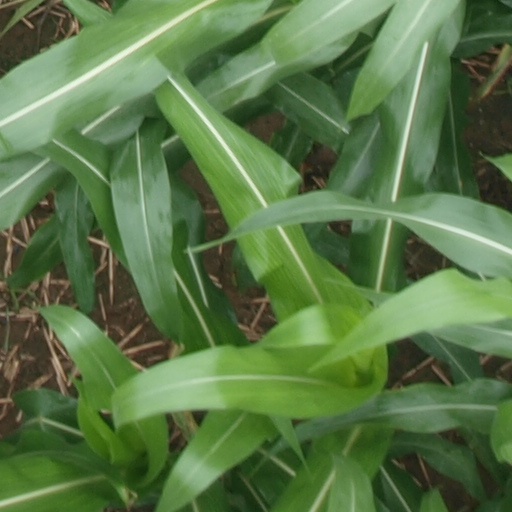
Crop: maize; corn